Niche apportionment models

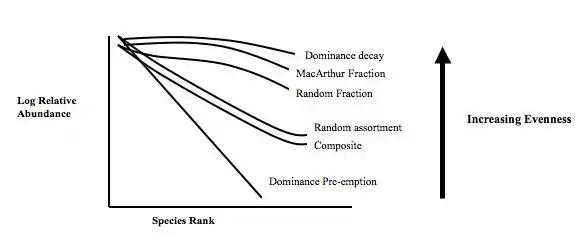
Figure 1. Whittaker plot of species Rank abundance for 7 most commonly considered mechanistic models for niche apportionment. The models with steeper slopes such as the Dominance preemption model represents less even communities where a few species are highly abundant and the remaining species abundances decrease sharply (see Species evenness). Alternatively, shallow sloped models such as the Dominance Decay model are representative of more even communities where many species are equally abundant and relatively few species are rare.

A niche apportionment model can be used in situations where one resource pool is either sequentially or simultaneously broken up into smaller niches by colonizing species or by speciation (clarification on resource use: species within a guild use same resources, while species within a community may not).